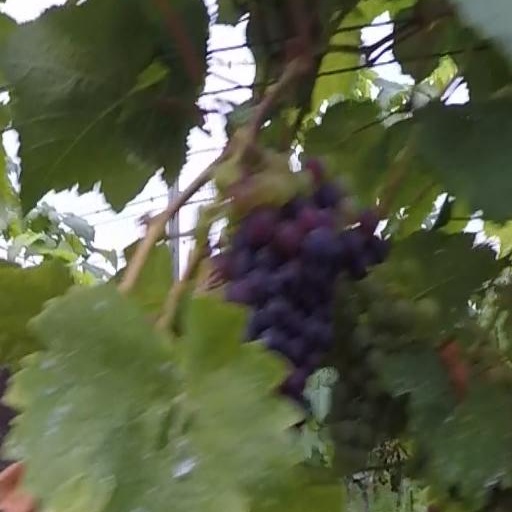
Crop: grape